Leopaard CS3

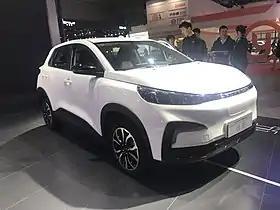
Leopaard CS3 BEV

The Leopaard CS3 is a battery electric compact crossover SUV produced by Changfeng Motor of GAC Group under the Leopaard brand.